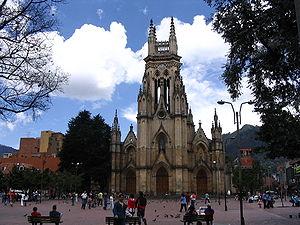
Liste de villes de Colombie de plus de 100 000 habitants